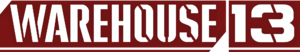
Warehouse 13
Warehouse 13 er en amerikansk tv-serie. Serien debuterede på SyFy den 7. juli 2009.